Hersi Aman

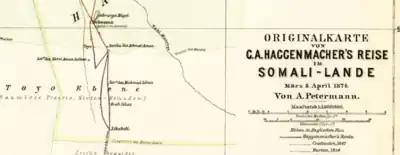
German Map from 1874 showcasing Sultan Hersi Aman's general location

German explorer Felix Rosen who visited British Somaliland and Ethiopian Empire in 1907 met and discussed with northern Somalis and was told about Hersi and other legendary figures who had died in the decades prior. One such story was the battle between Sultan Hersi & the famed warrior Kirh of the Rer Samatar subclan. Sultan Hersi's powerful section of Rer Ammaan had been raided by Kirh and his Rer Samatar. Given the fierce reputation of their target, Kirh's companions were uneasy and fled after the raid, leaving Kirh for dead. His wife began to mourn alongside his kinsmen but to everyone's surprise, Kirh had survived the wilderness and emerged with 100 camels he had captured. This feat impressed Hersi and there was no attempt to recover the lost stock.